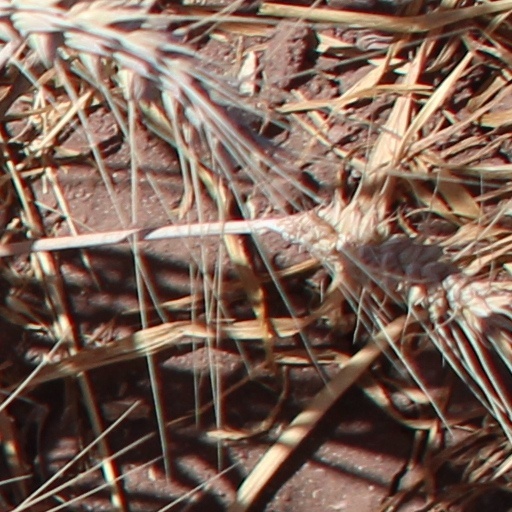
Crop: wheat